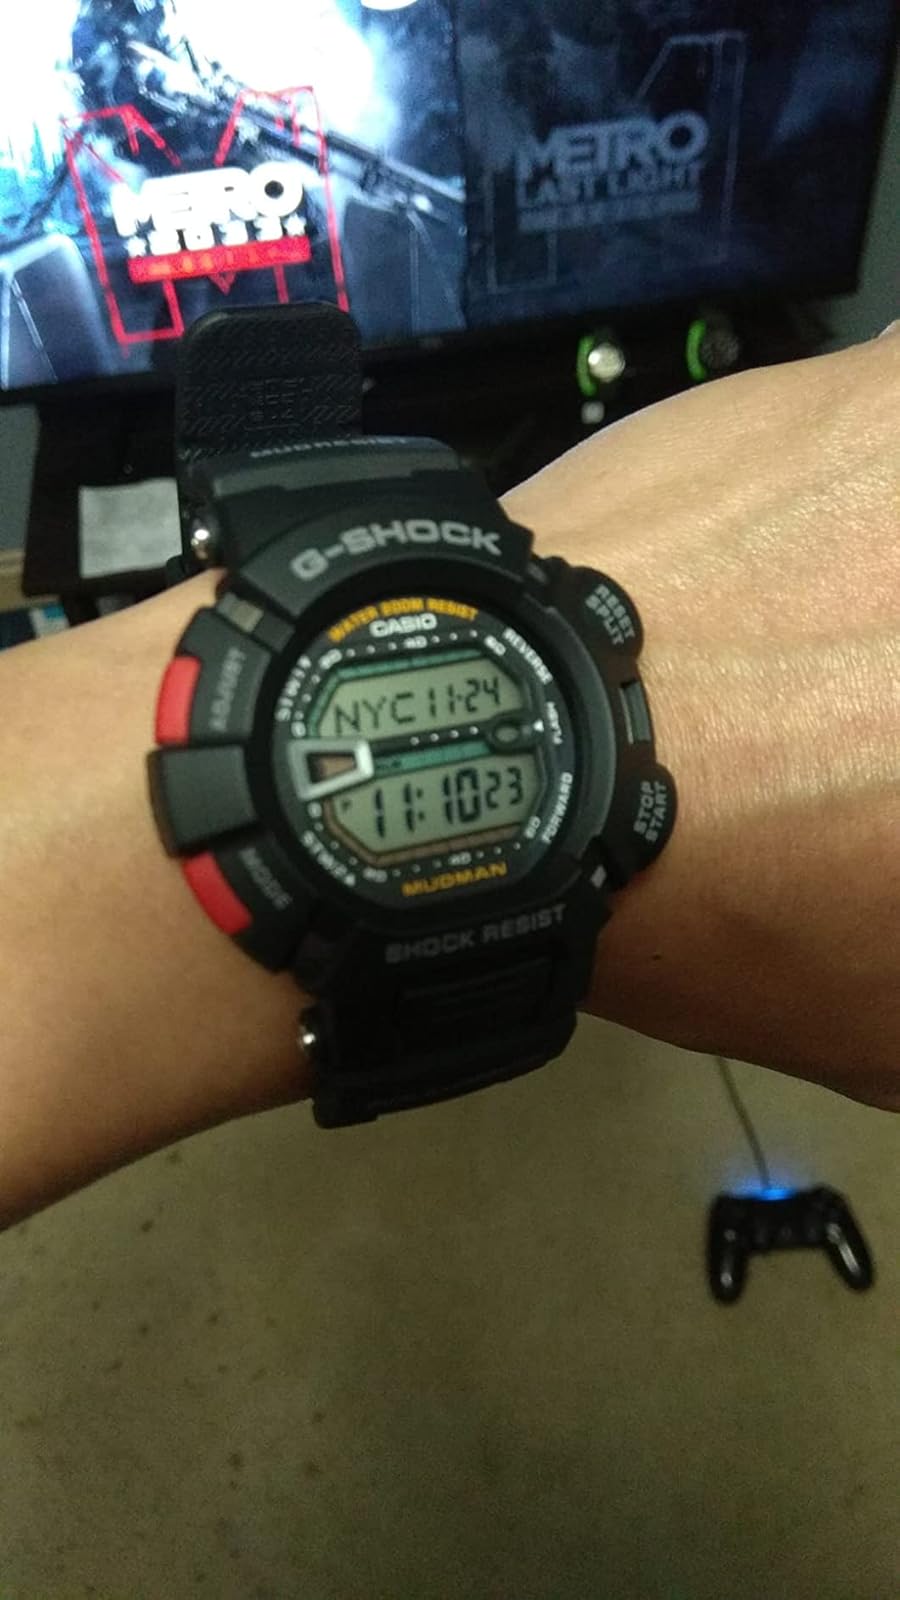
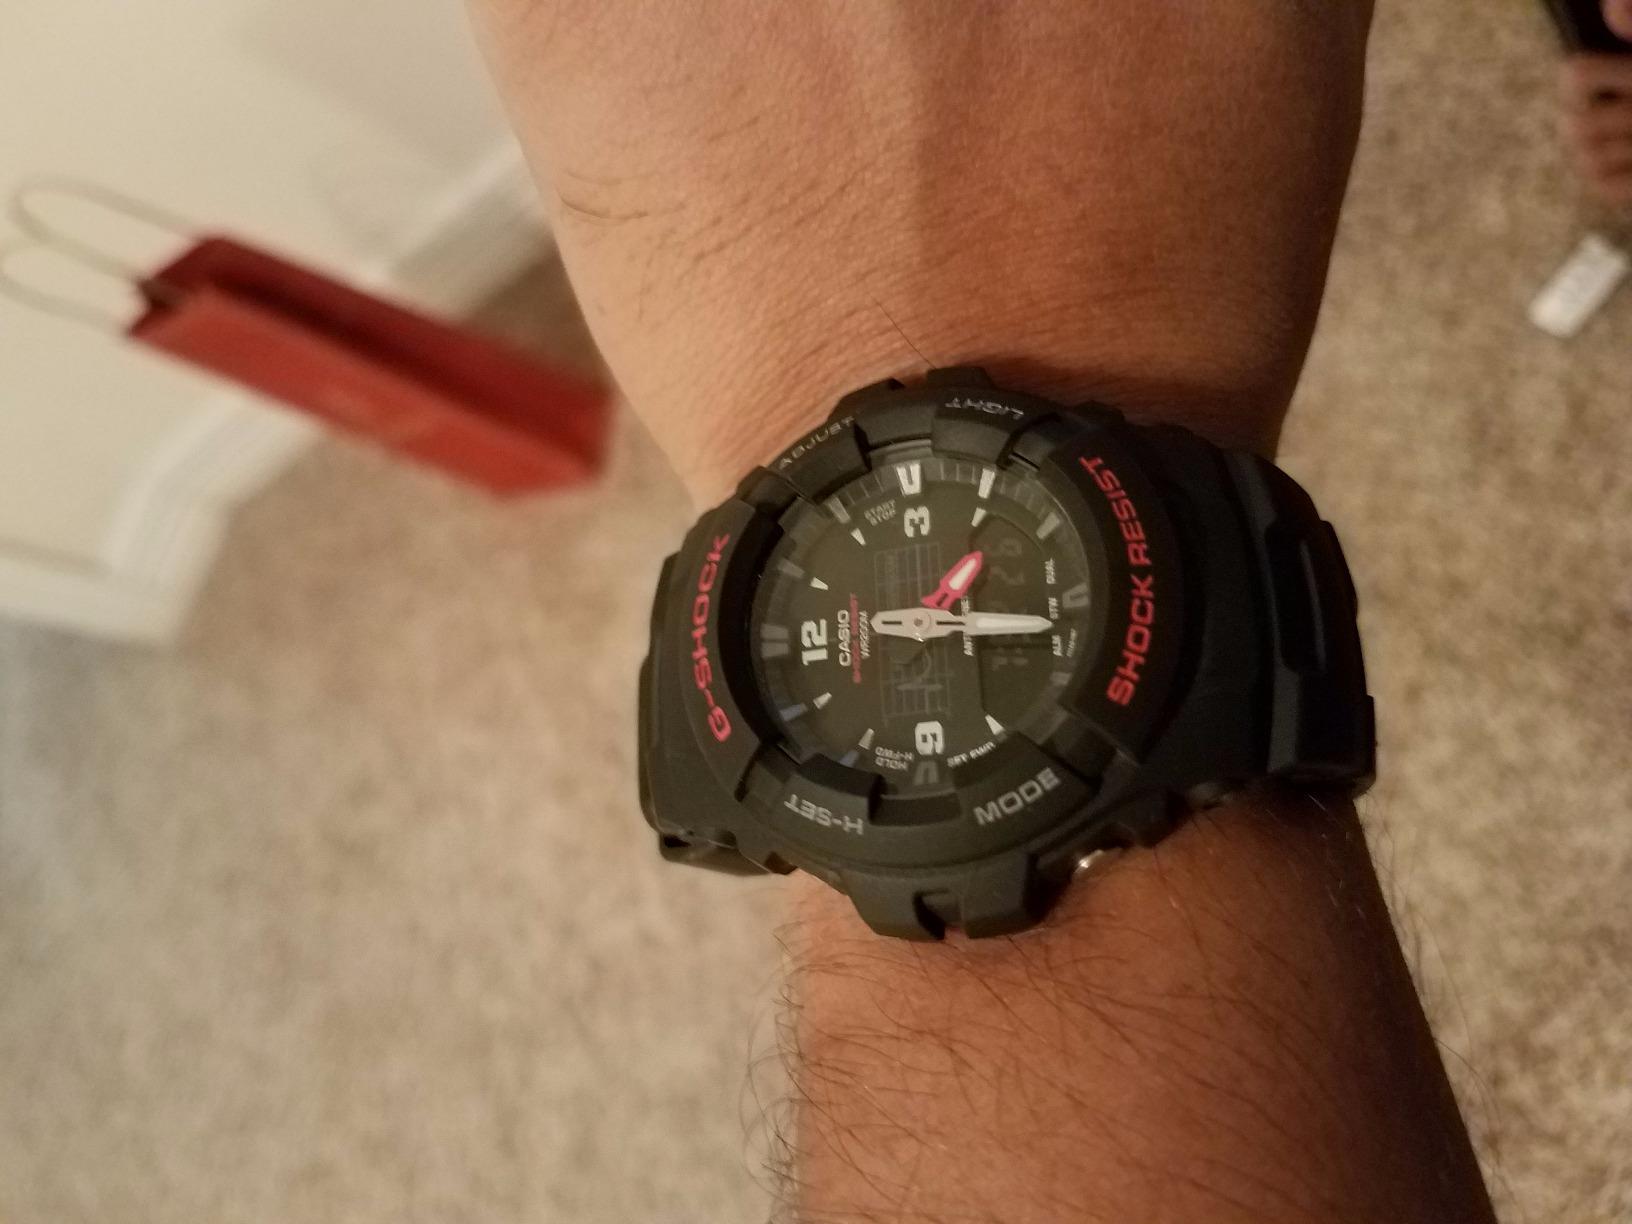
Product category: accessories_watch
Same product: no